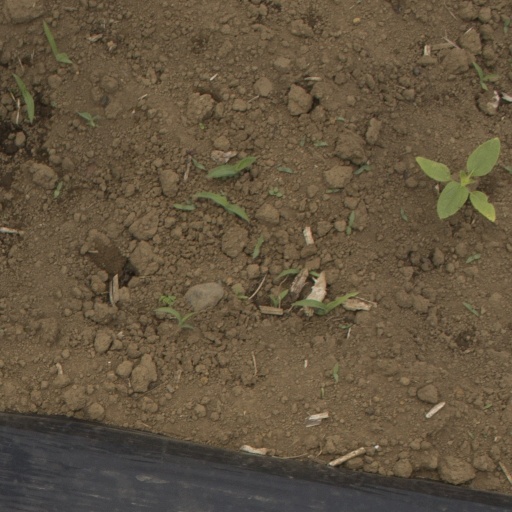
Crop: Jerusalem artichoke